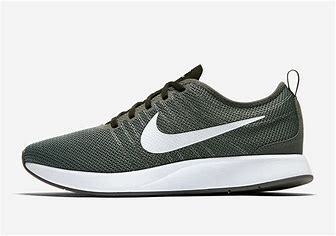
Brand: Nike
Model: Dualtone Racer